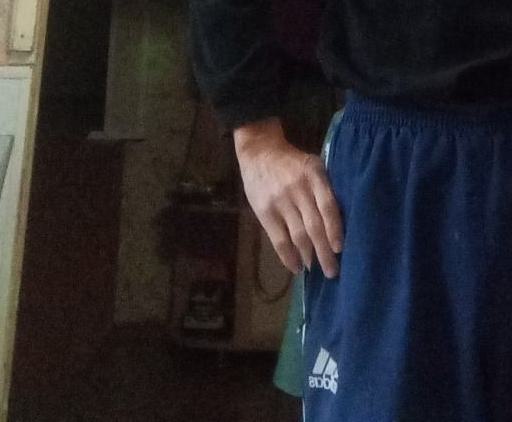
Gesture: no_gesture